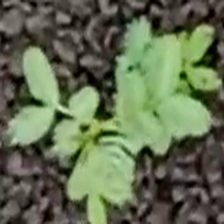
Weed species: Dwarf_cassia_(Chamaecrista pumila)